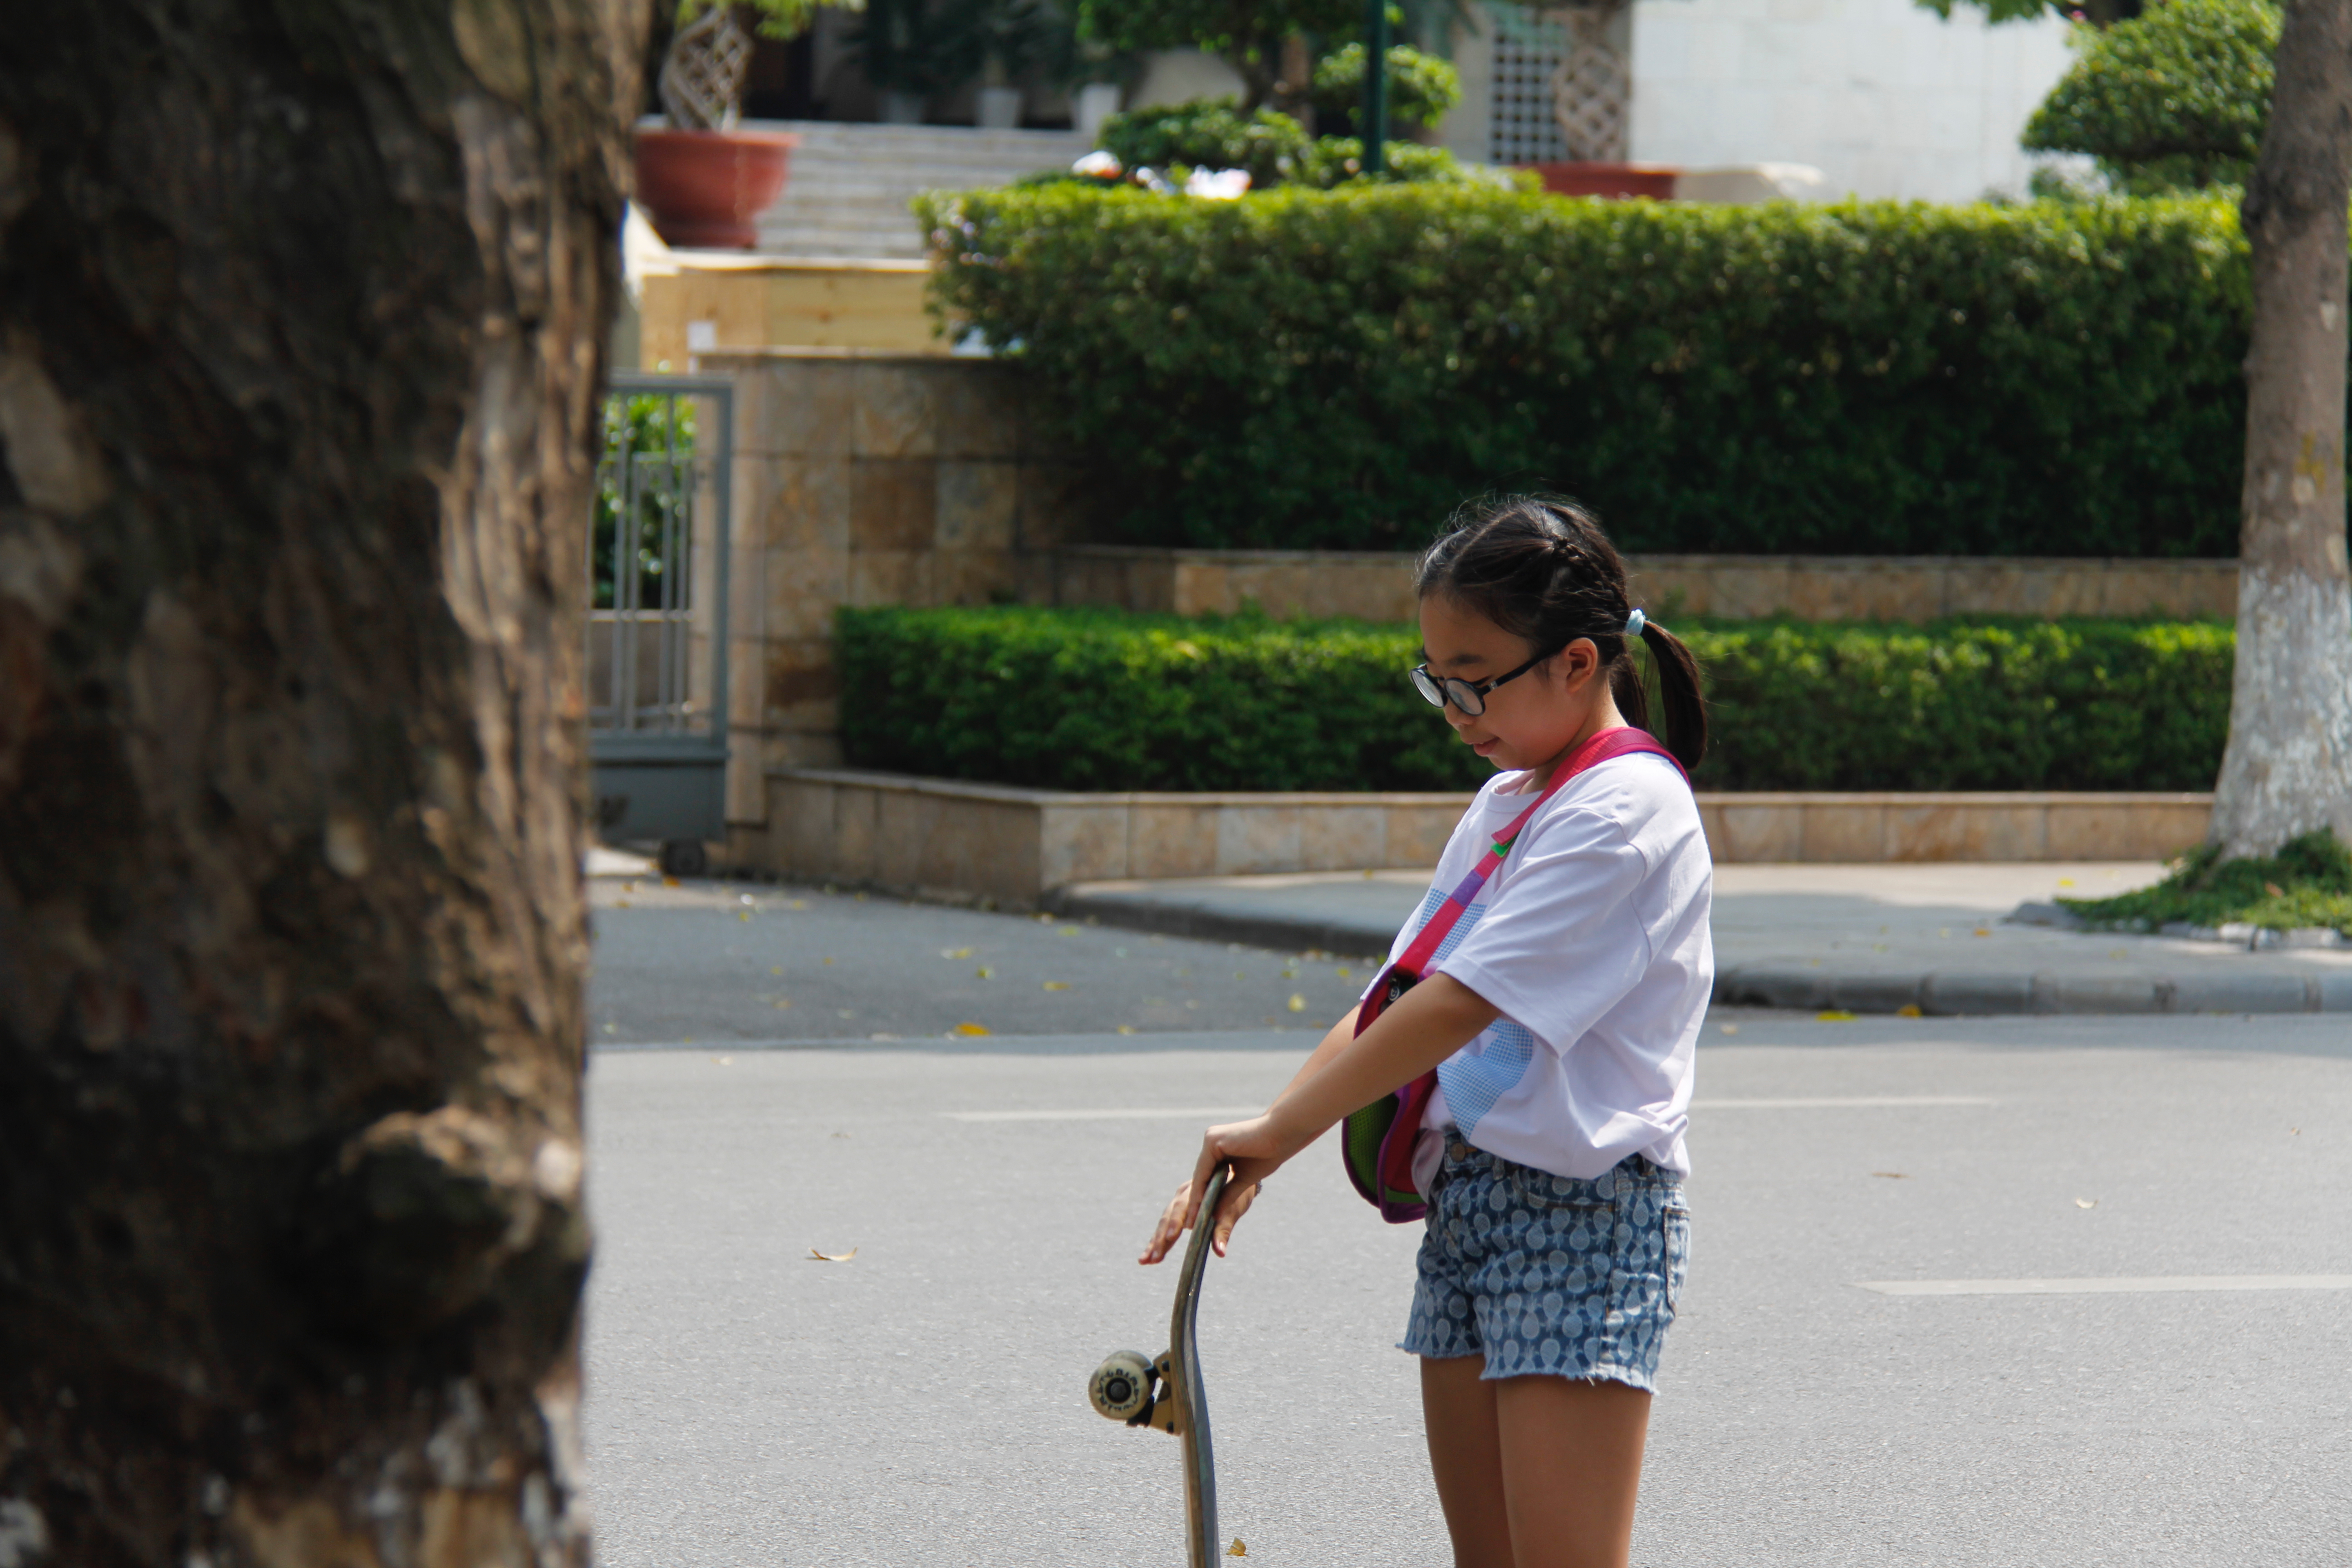
road, street, vacation, travel, spring, child